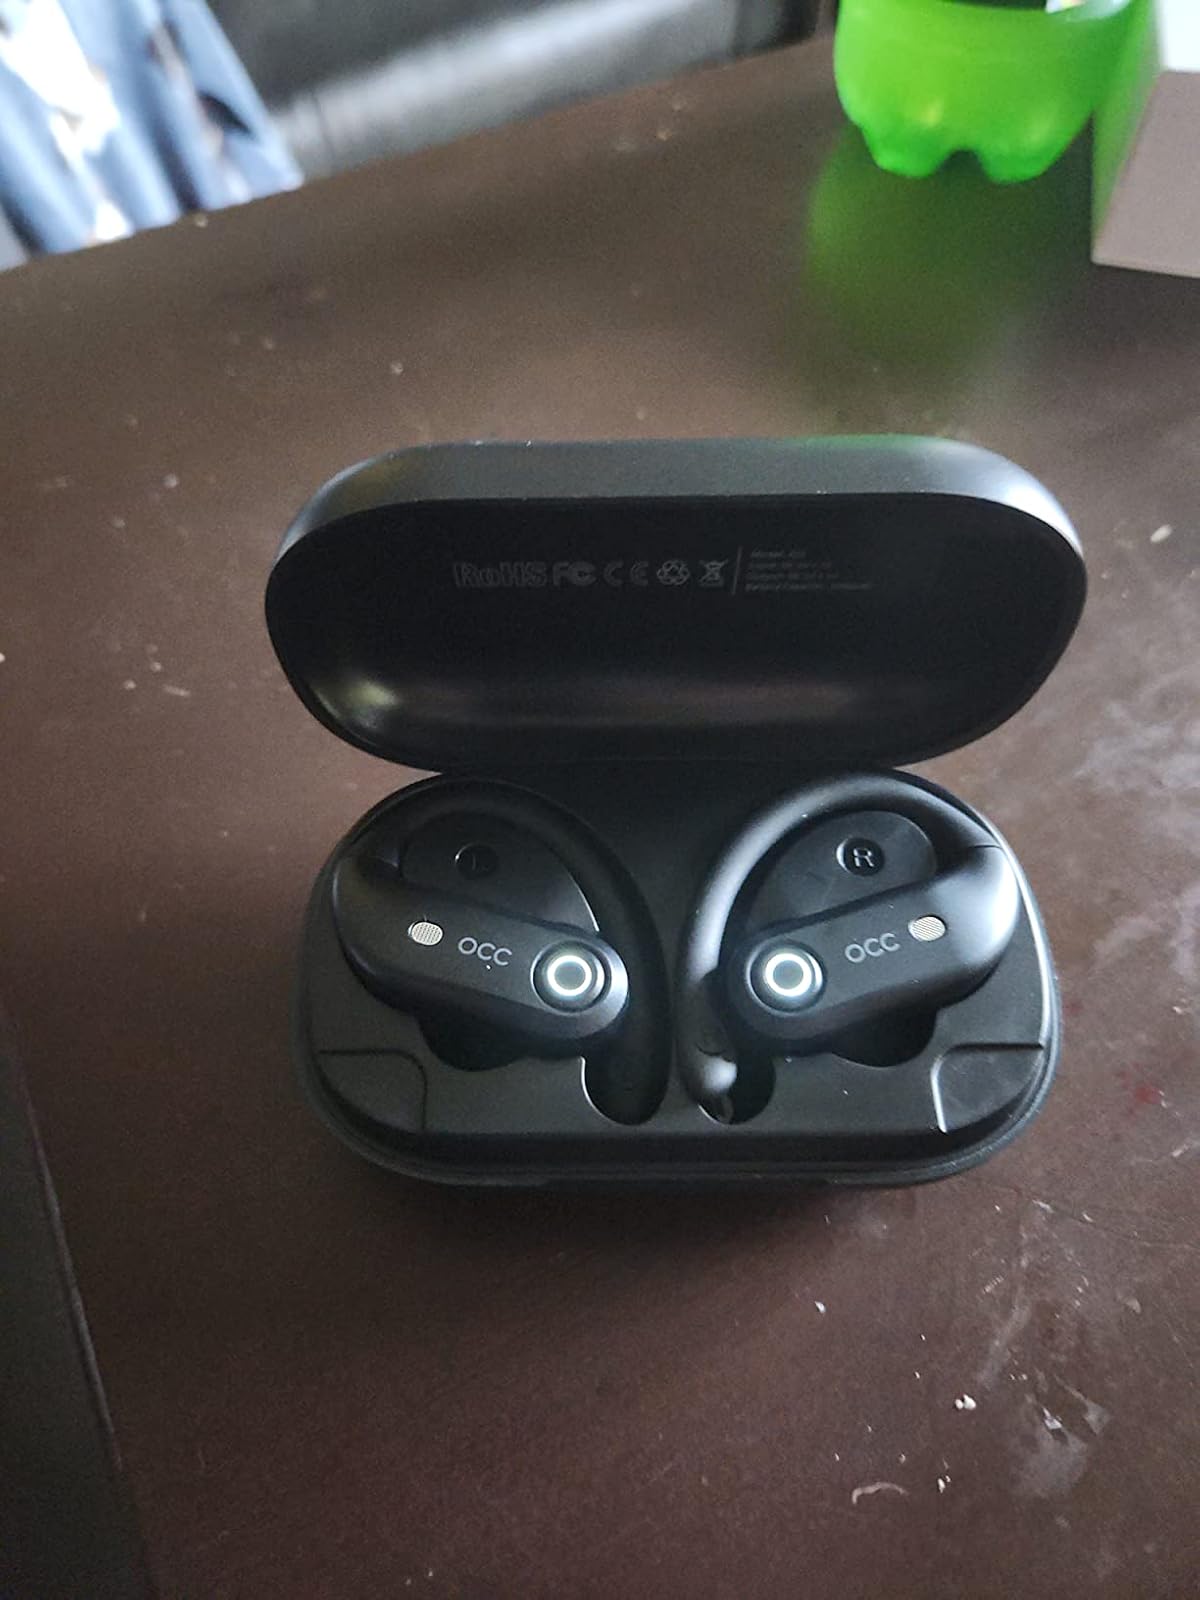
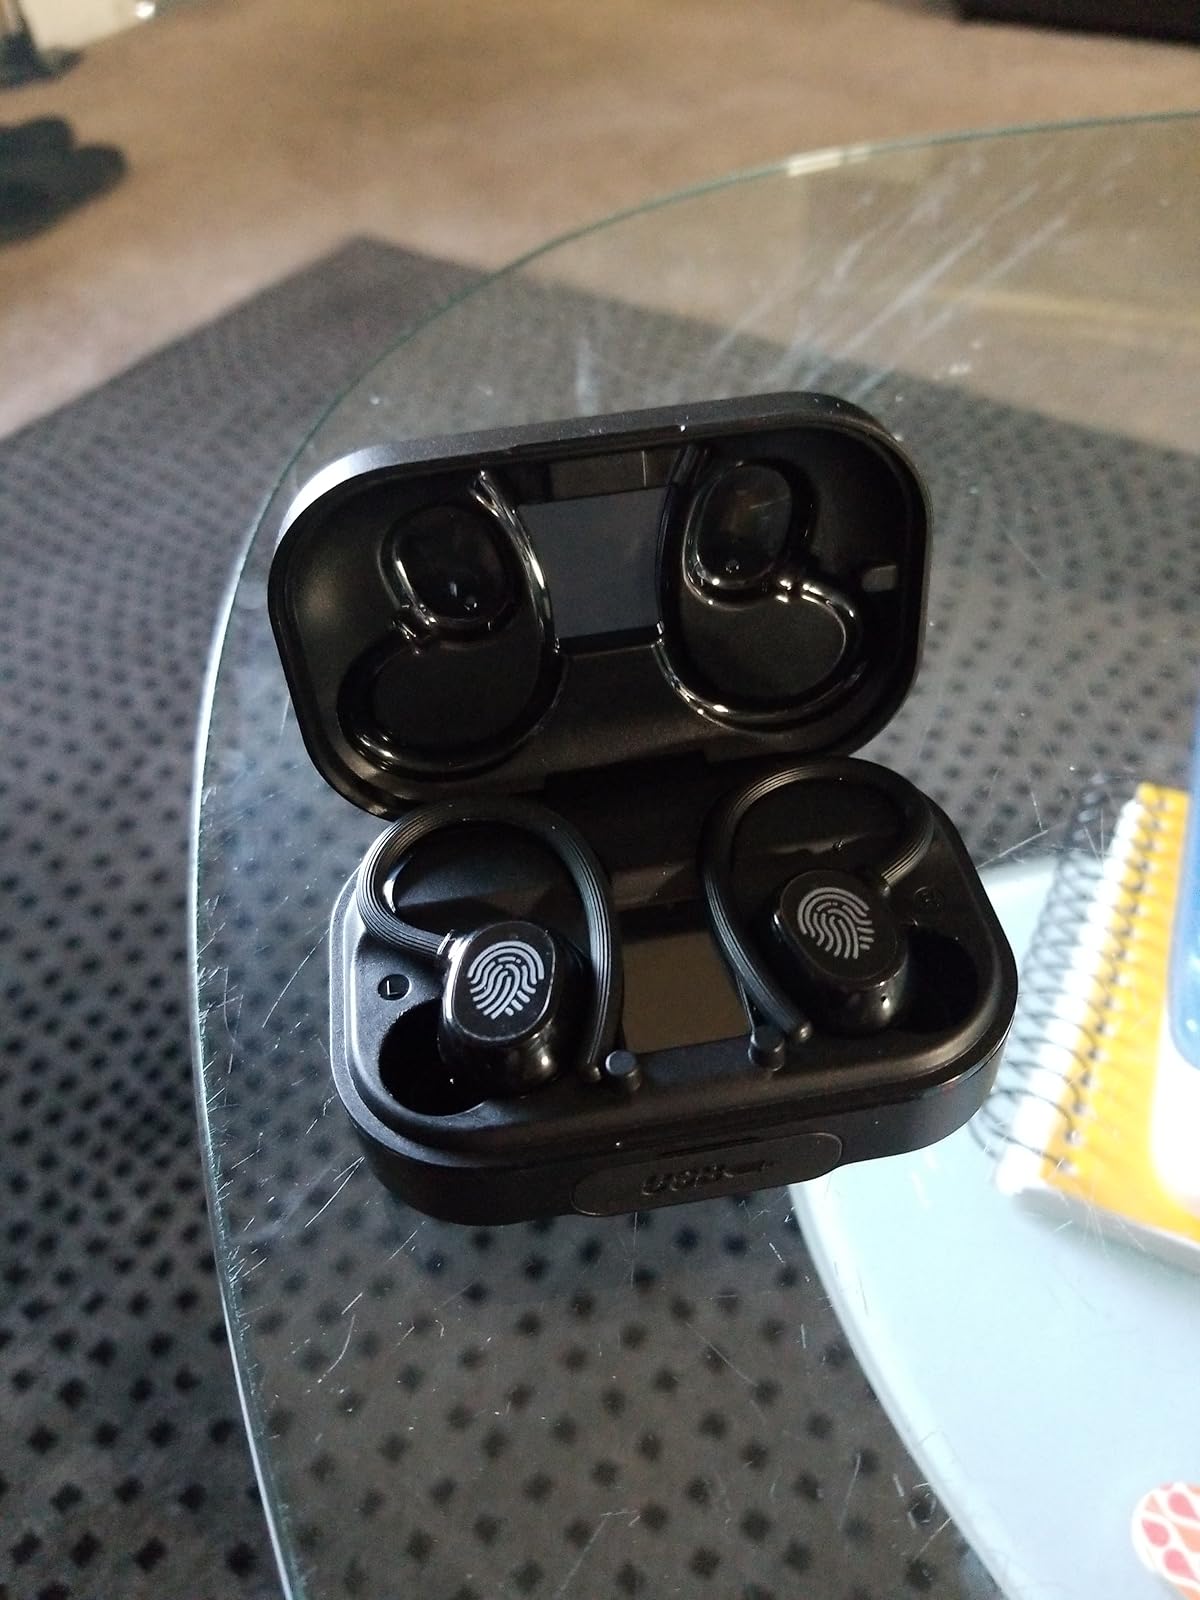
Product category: earbuds
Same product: no